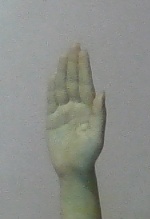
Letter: seen